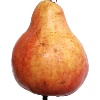
Label: red_pear